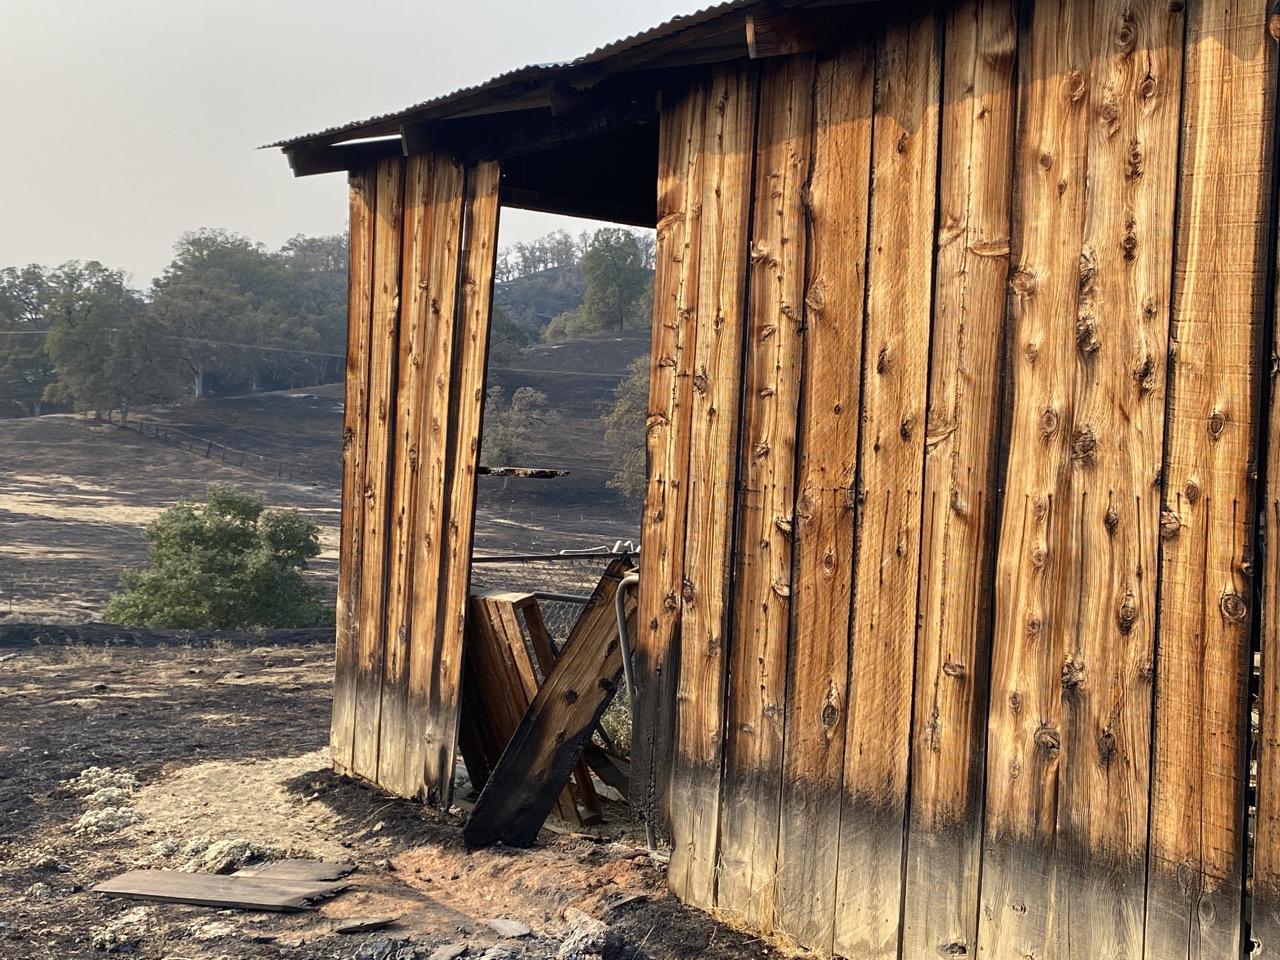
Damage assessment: affected